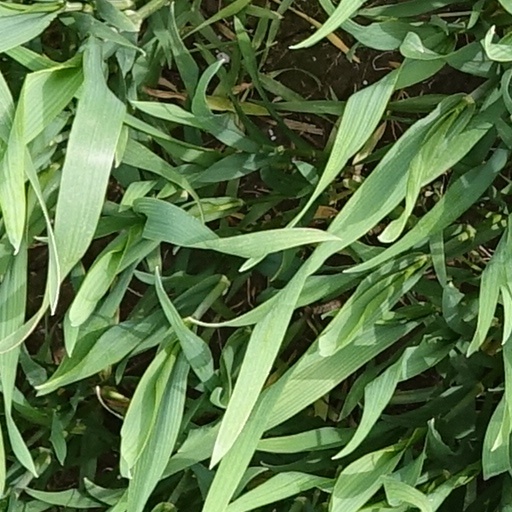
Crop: wheat